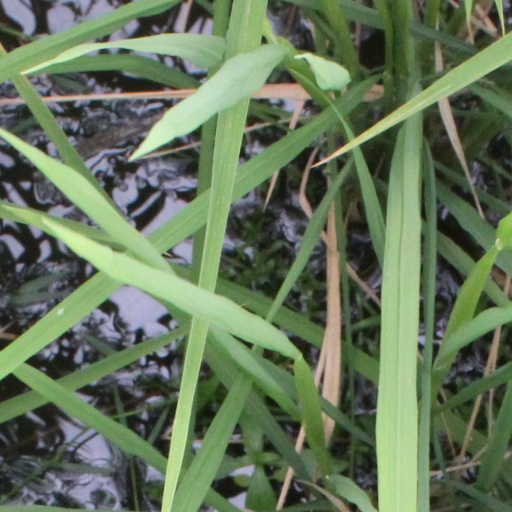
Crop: rice